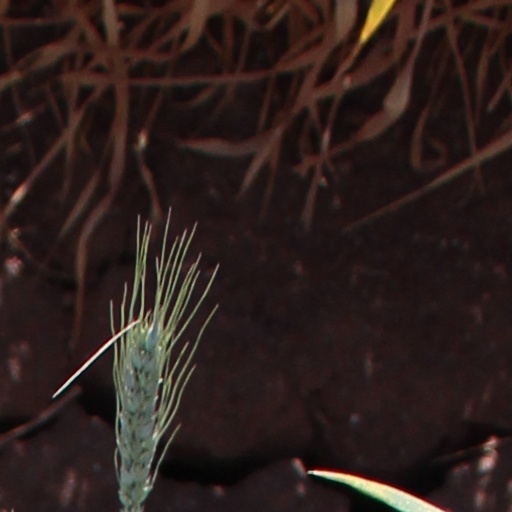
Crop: wheat